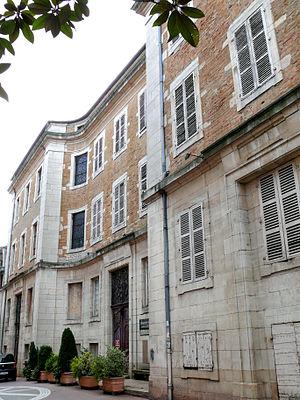
Mâcon - Hospice de la Charité - Façade rue Carnot
L'hospice de la charité ou hôtel Soufflot est une ancienne institution de la Charité de Mâcon située au 249 rue Carnot.